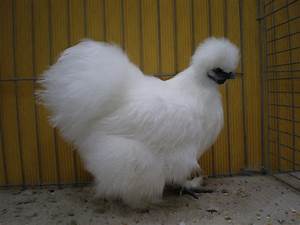
Label: chicken